James Archibald Campbell

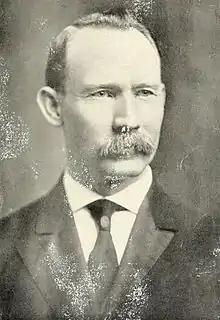
Campbell in 1912

James Archibald Campbell (January 13, 1862 – March 18, 1934) founded Campbell University (originally Buies Creek Academy) in Buies Creek, North Carolina, in 1887.